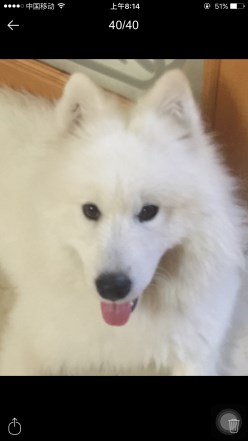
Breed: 2192-n000088-Samoyed